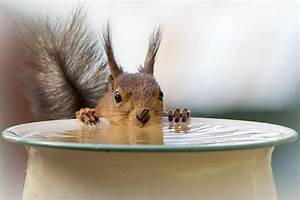
Label: scoiattolo